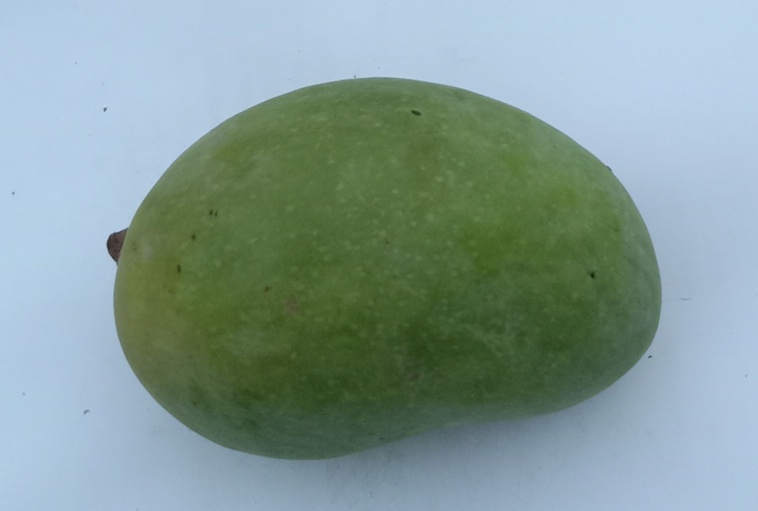
Mango variety: Chaunsa (Summer Bahisht)